Rita Tushingham

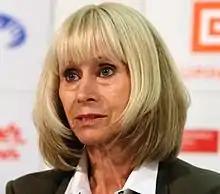
Tushingham in 2008

Rita Tushingham (born 14 March 1942) is an English actress. She is known for her starring roles in films including "A Taste of Honey" (1961), "The Leather Boys" (1964), "The Knack ...and How to Get It" (1965), "Doctor Zhivago" (1965), and "Smashing Time" (1967). For "A Taste of Honey", she won the Cannes Film Festival Award for Best Actress, and Most Promising Newcomer at both the BAFTA Awards and Golden Globe Awards. Her other film appearances include "An Awfully Big Adventure" (1995), "Under the Skin" (1997), "Being Julia" (2004), and "Last Night in Soho" (2021).